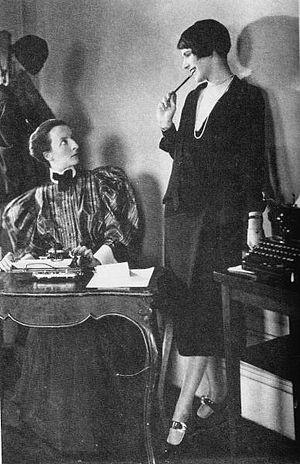
Edward Steichen, né Édouard Jean Steichen, est un photographe et peintre américain d'origine luxembourgeoise, né le 27 mars 1879 à Bivange au Luxembourg et mort le 25 mars 1973 à West Redding dans le Connecticut.